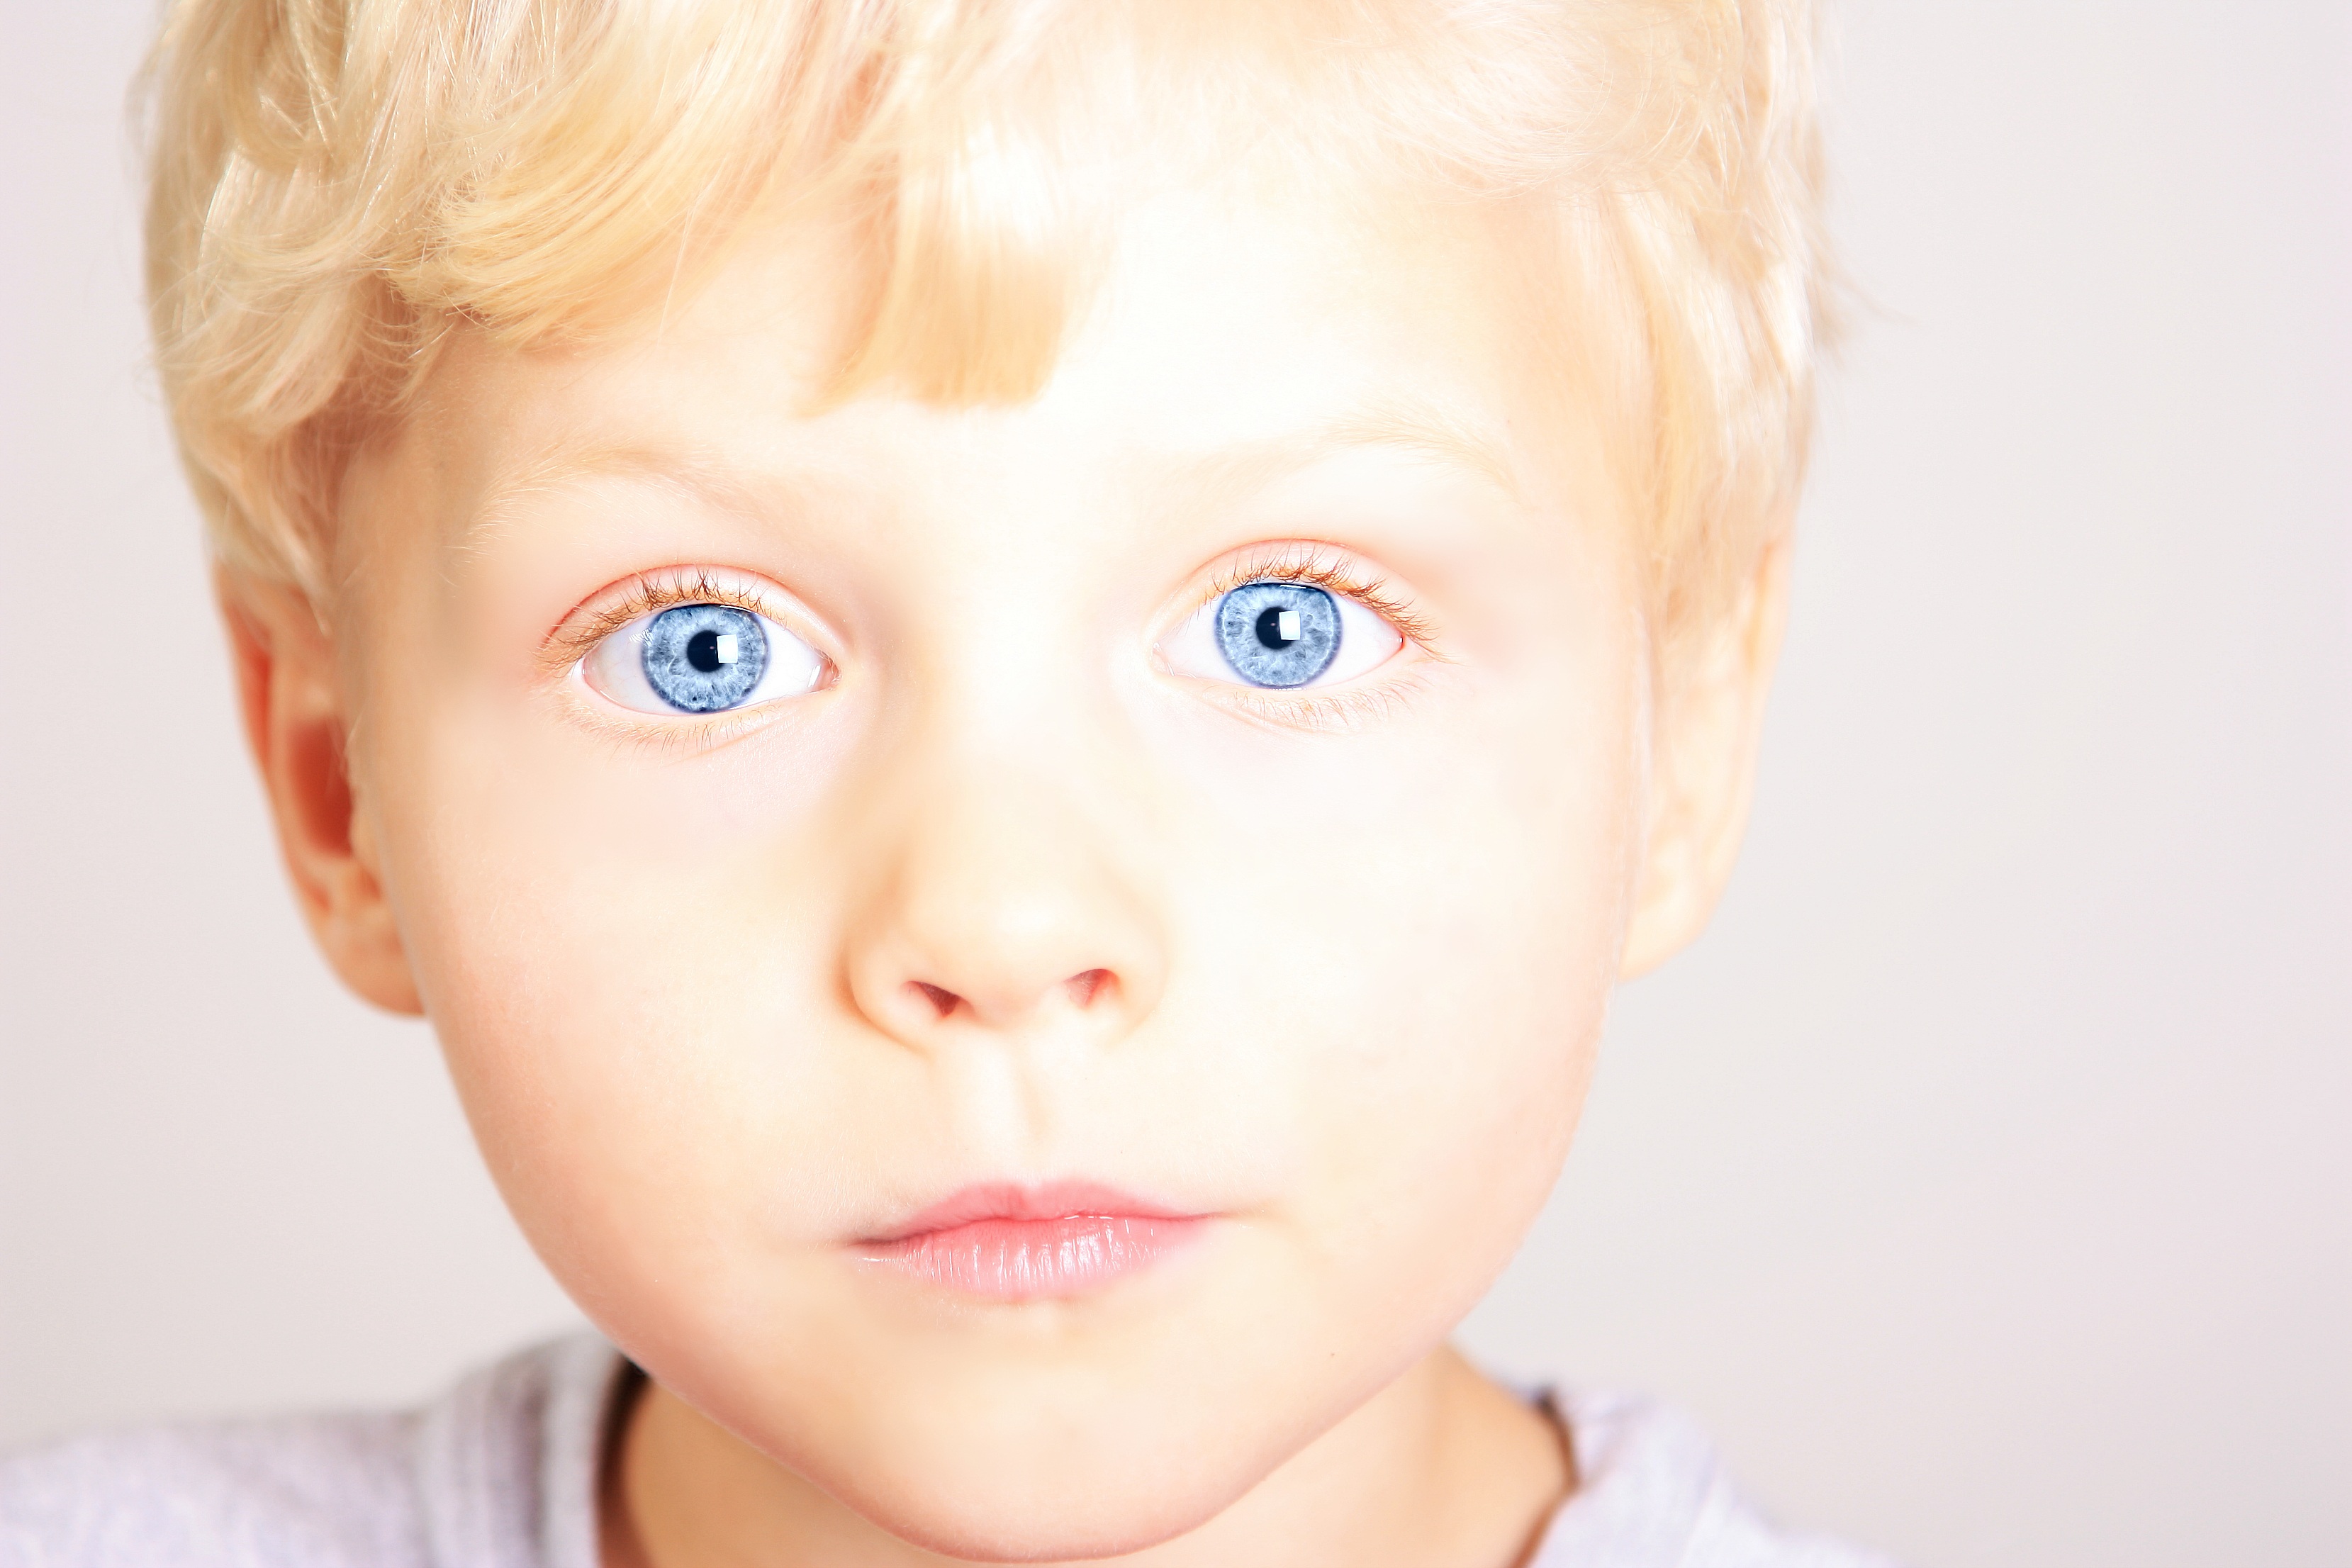
person, people, girl, hair, photography, boy, kid, cute, portrait, model, young, child, ear, pink, toy, facial expression, lip, hairstyle, mouth, close up, human body, face, nose, children, cheek, happy, infant, toddler, eye, head, look, skin, beauty, blond, organ, preschool, portrait photography